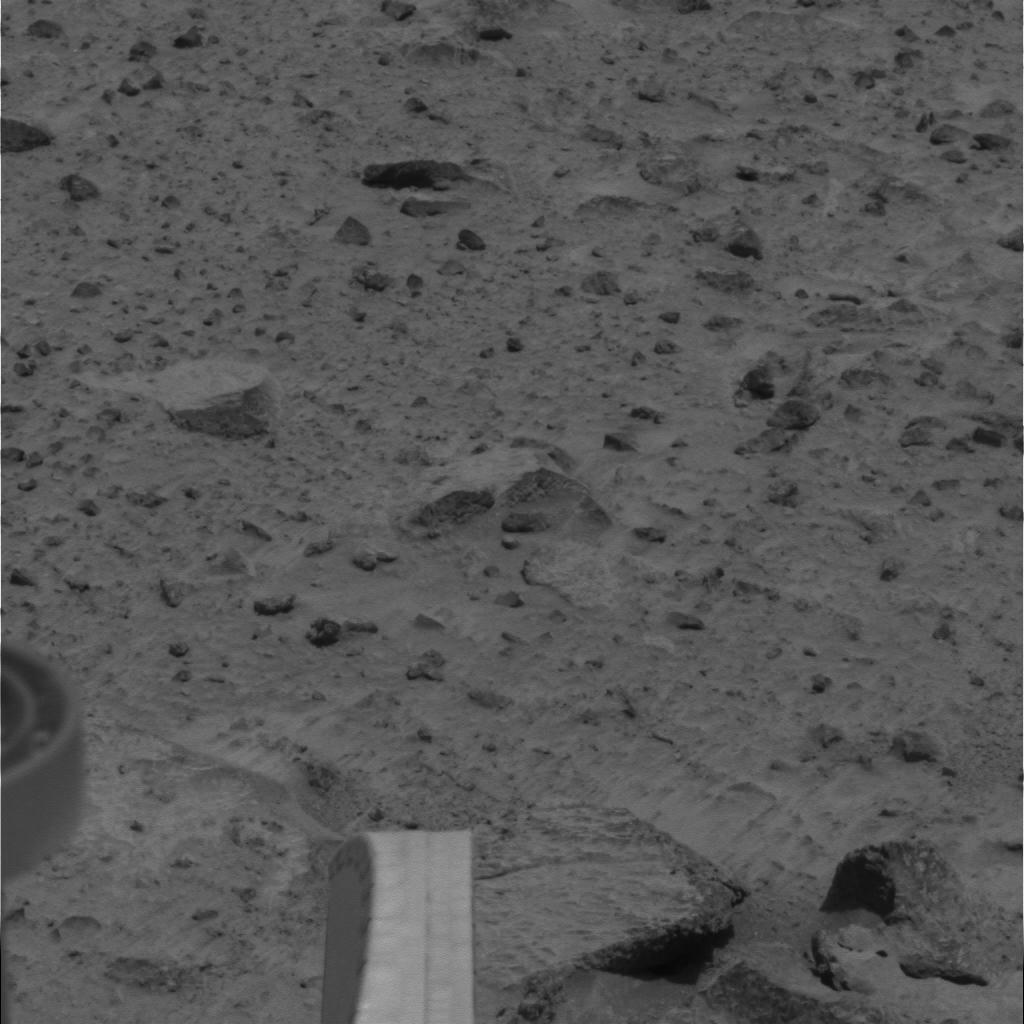
Surface features visible: Other Hardware, Rock Outcrops, Clasts, Soil, Nearby Surface, Rover Parts